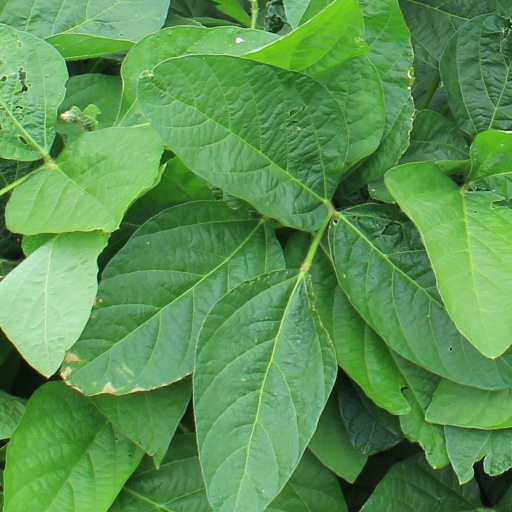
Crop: soybean